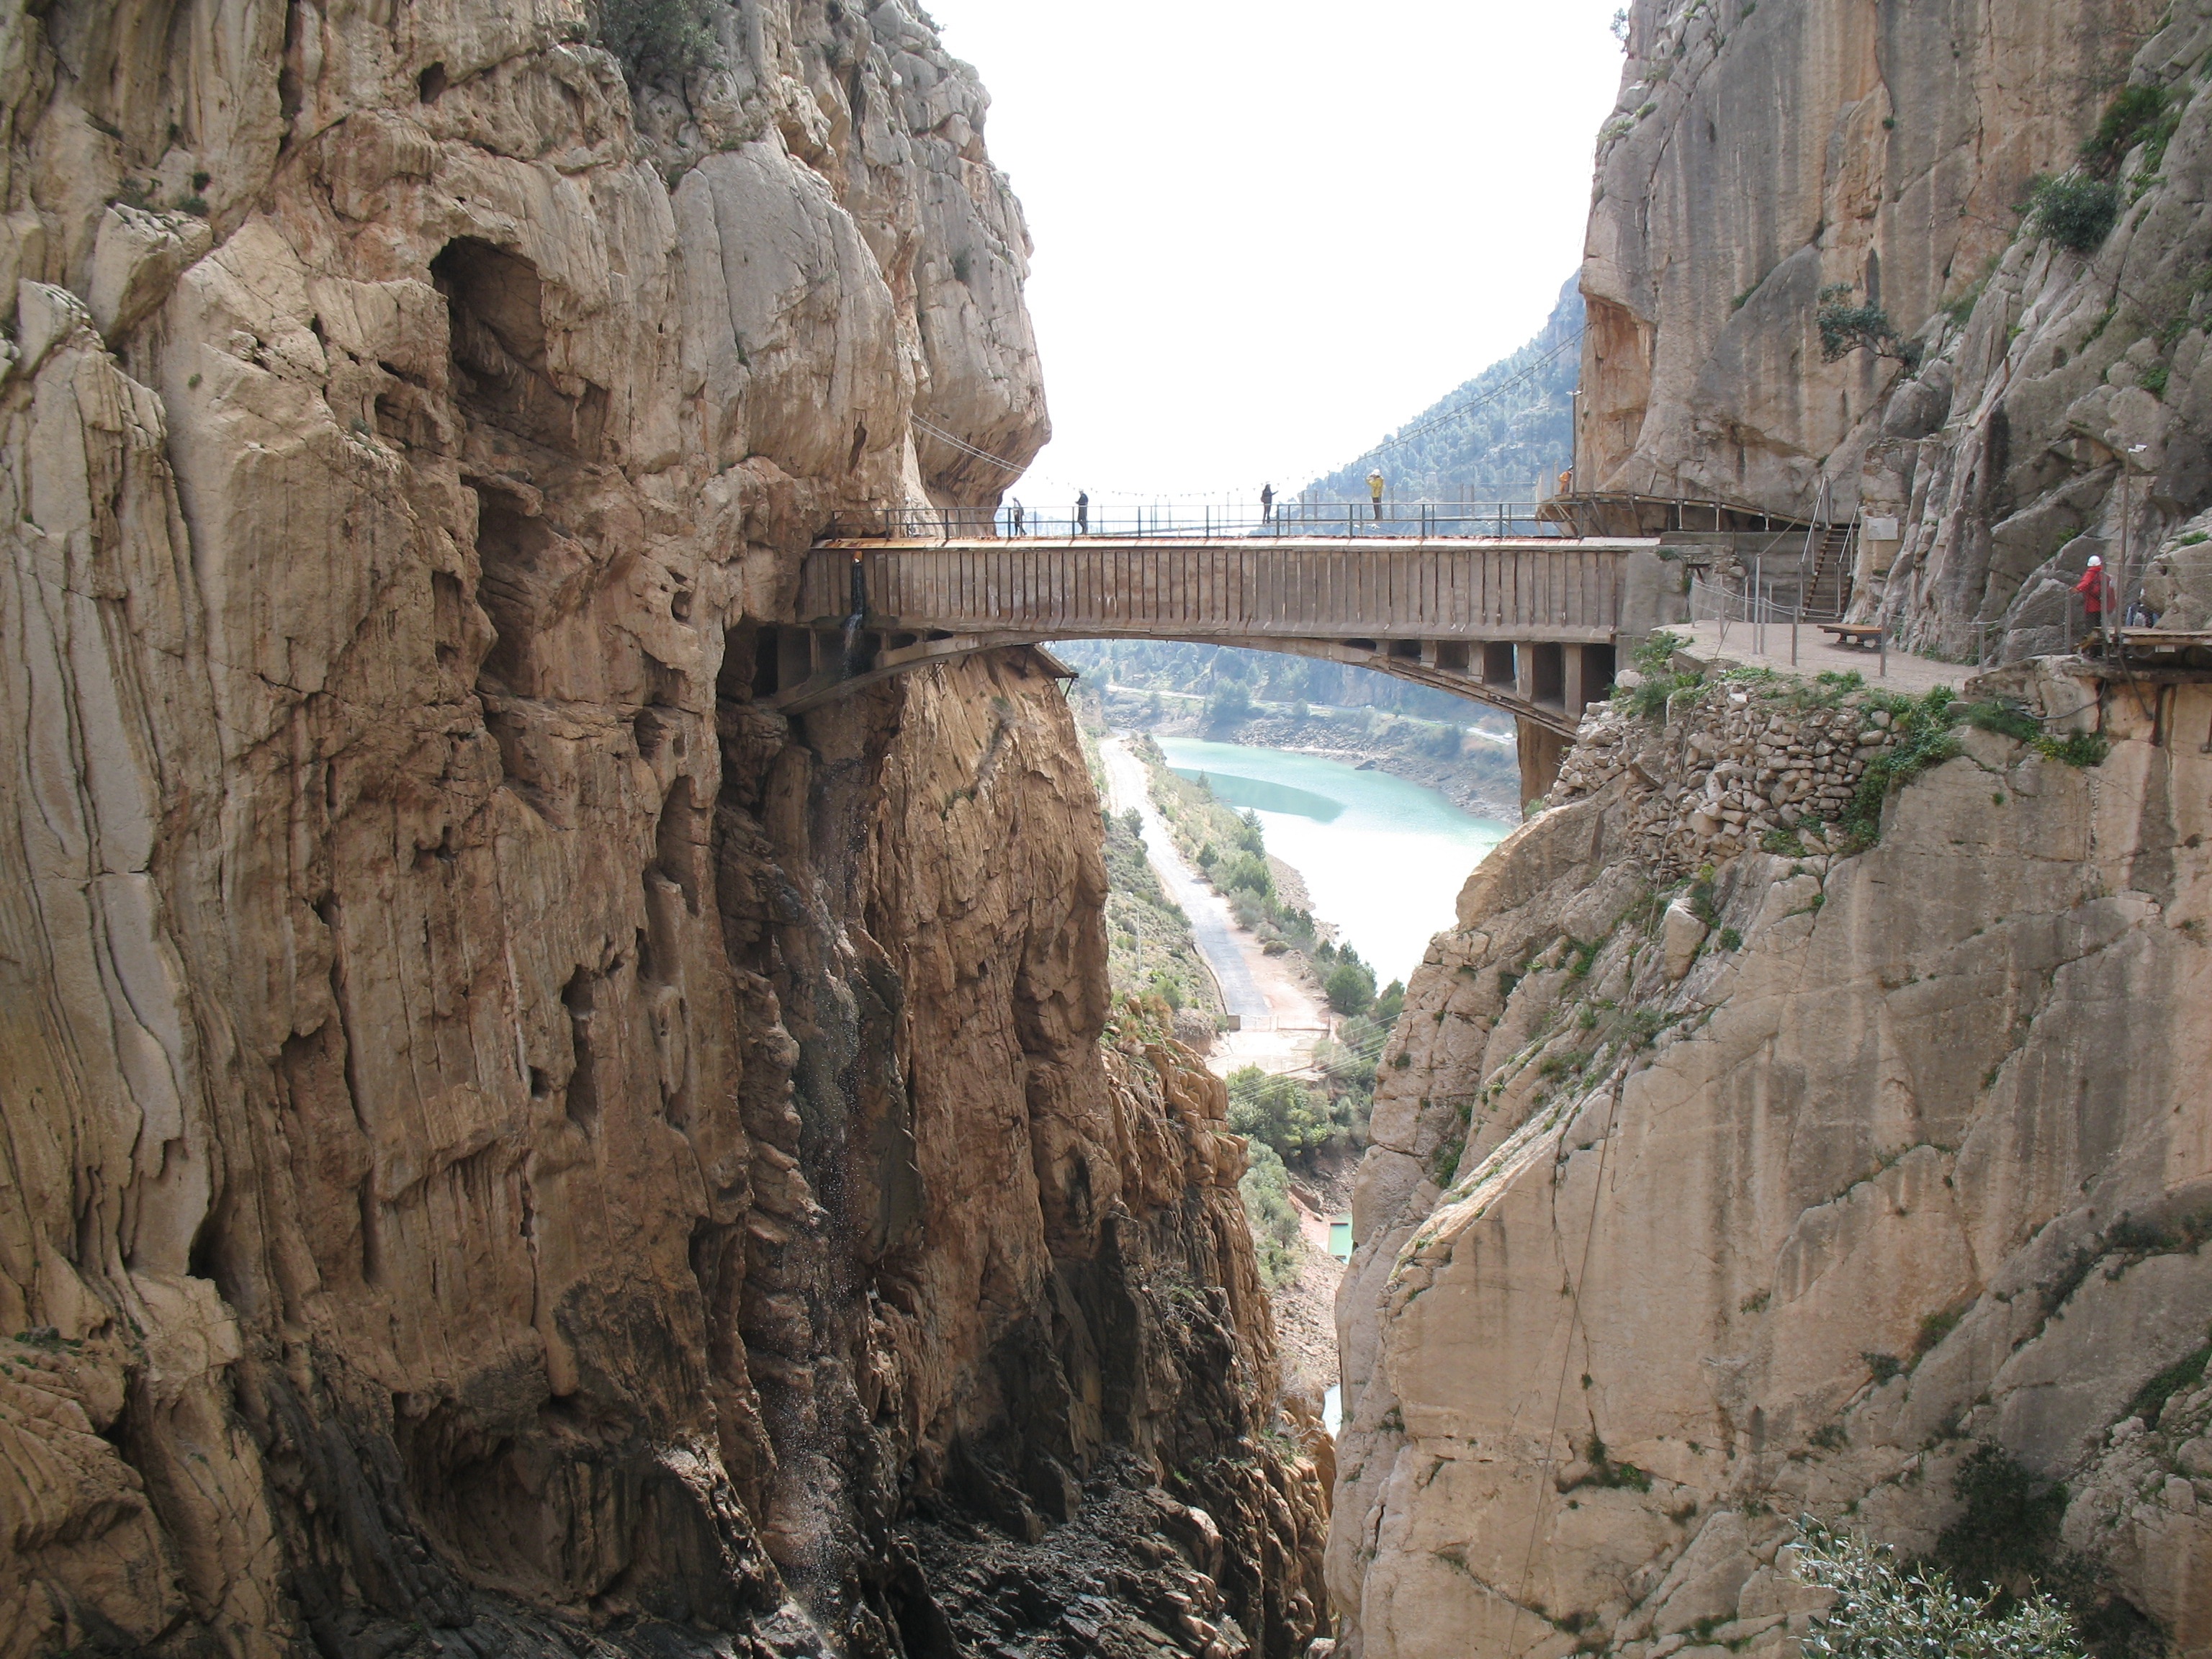
path, rock, mountain, bridge, valley, formation, cliff, arch, canyon, tourism, terrain, geology, wadi, natural arch, devil's bridge, ancient history, ardales